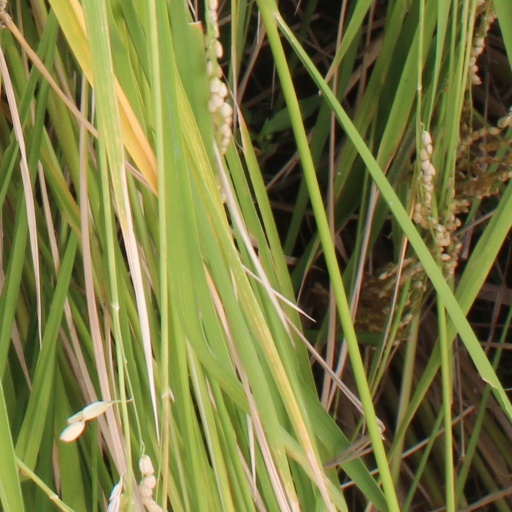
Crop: rice